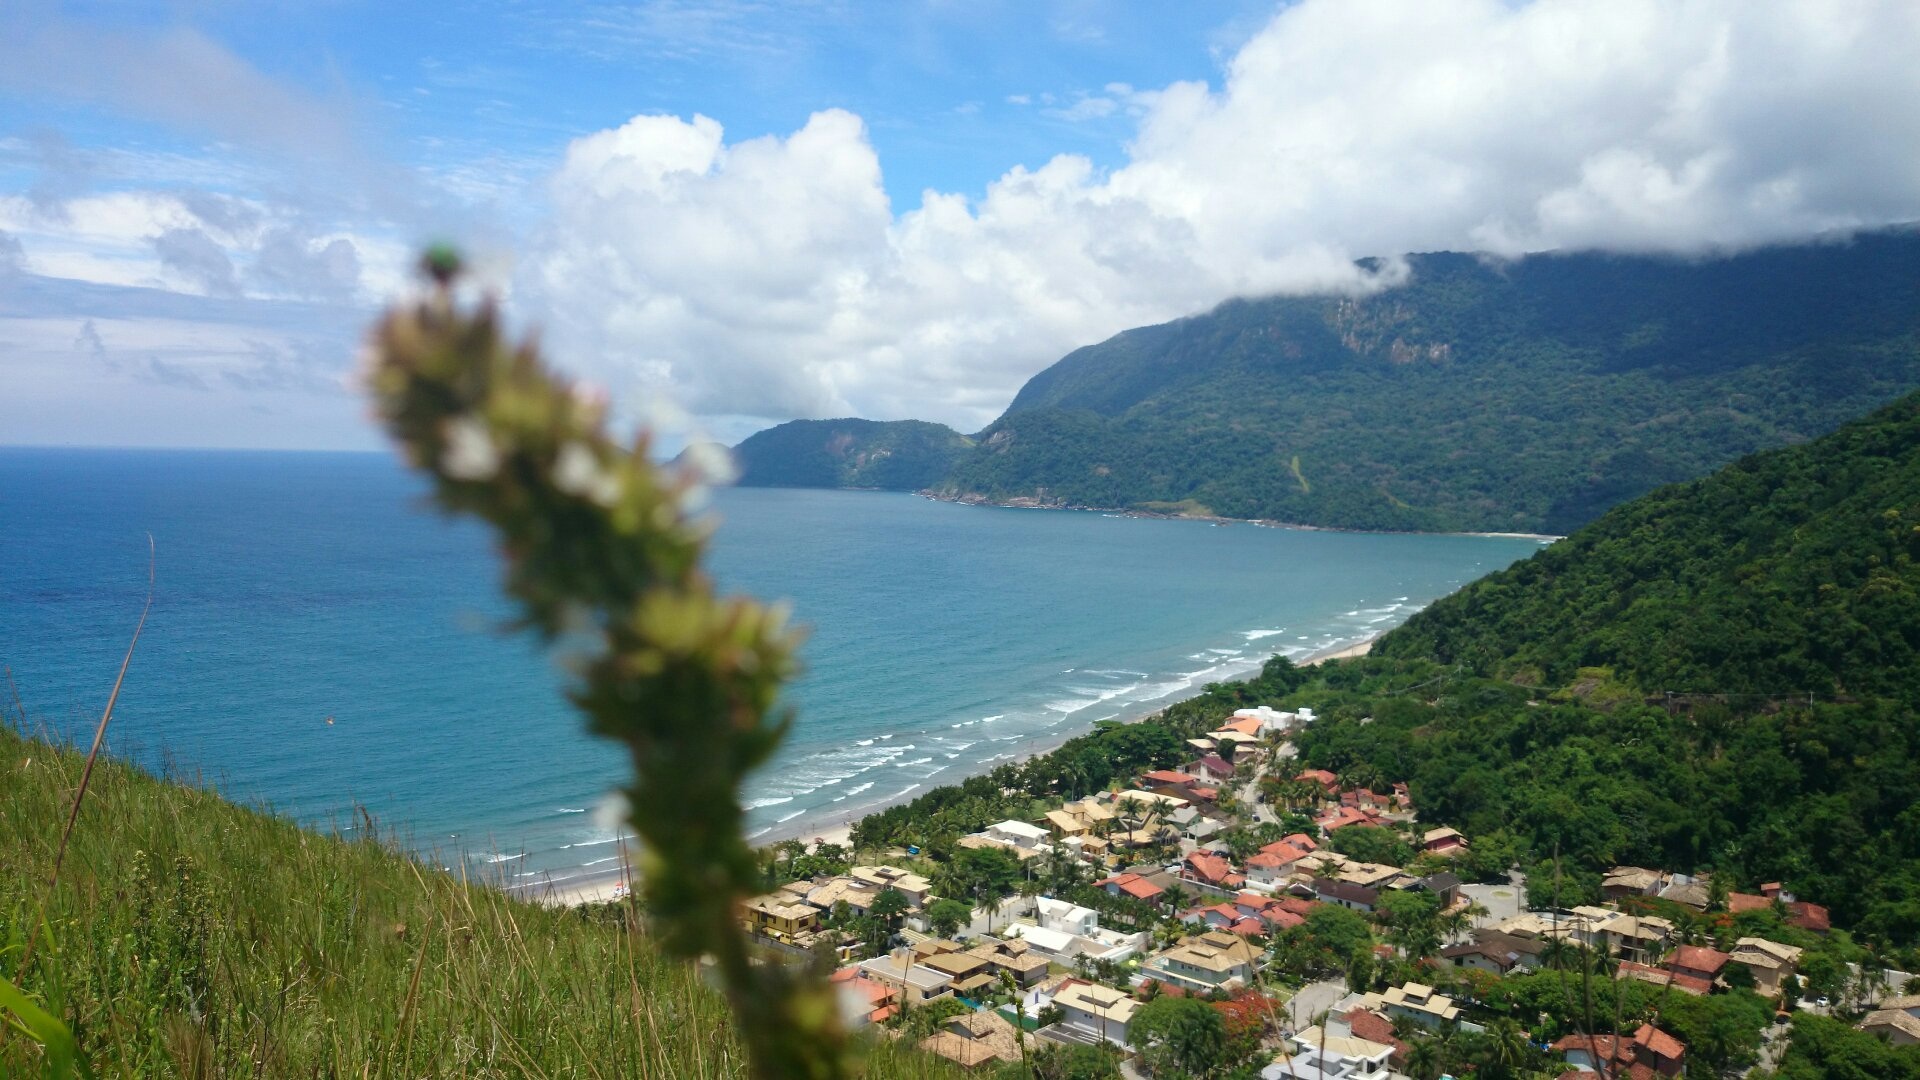
landscape, sea, coast, mountain, hill, shore, flower, lake, mountain range, cliff, bay, fjord, terrain, body of water, cape, landform, geographical feature, mountainous landforms